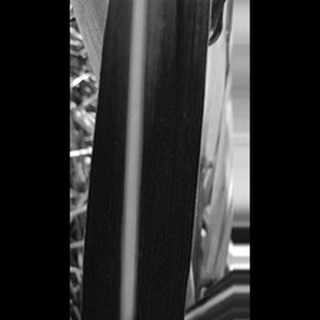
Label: healthy_sugarcane